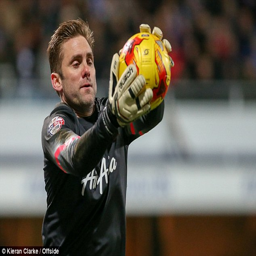
football player catches the ball during match against football team on new year 's day